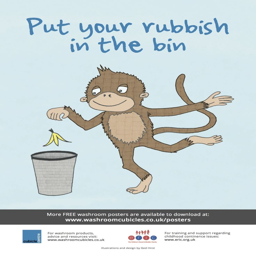
sometimes children can forget things .